Va'eira

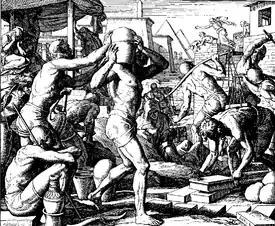
The Egyptians Afflicted the Israelites with Burdens (woodcut by Julius Schnorr von Carolsfeld from the 1860 "Die Bibel in Bildern")

Rabbi Simai found evidence for the resurrection of the dead in the words, "And I also have established my covenant with them (the Patriarchs) to give them the land of Canaan," in Exodus 6:4. Rabbi Simai noted that Exodus 6:4 does not say "to give you" but "to give them," implying that God would give the land to the Patriarchs personally, and thus that God would resurrect them so as to fulfill the promise.